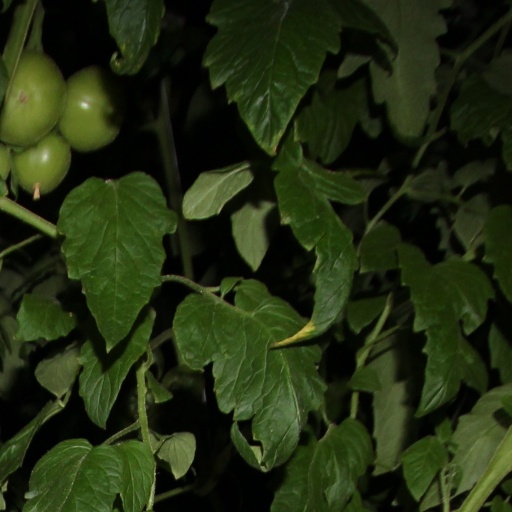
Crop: tomato